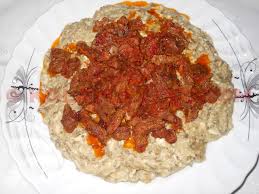
Yemek: hunkar_begendi